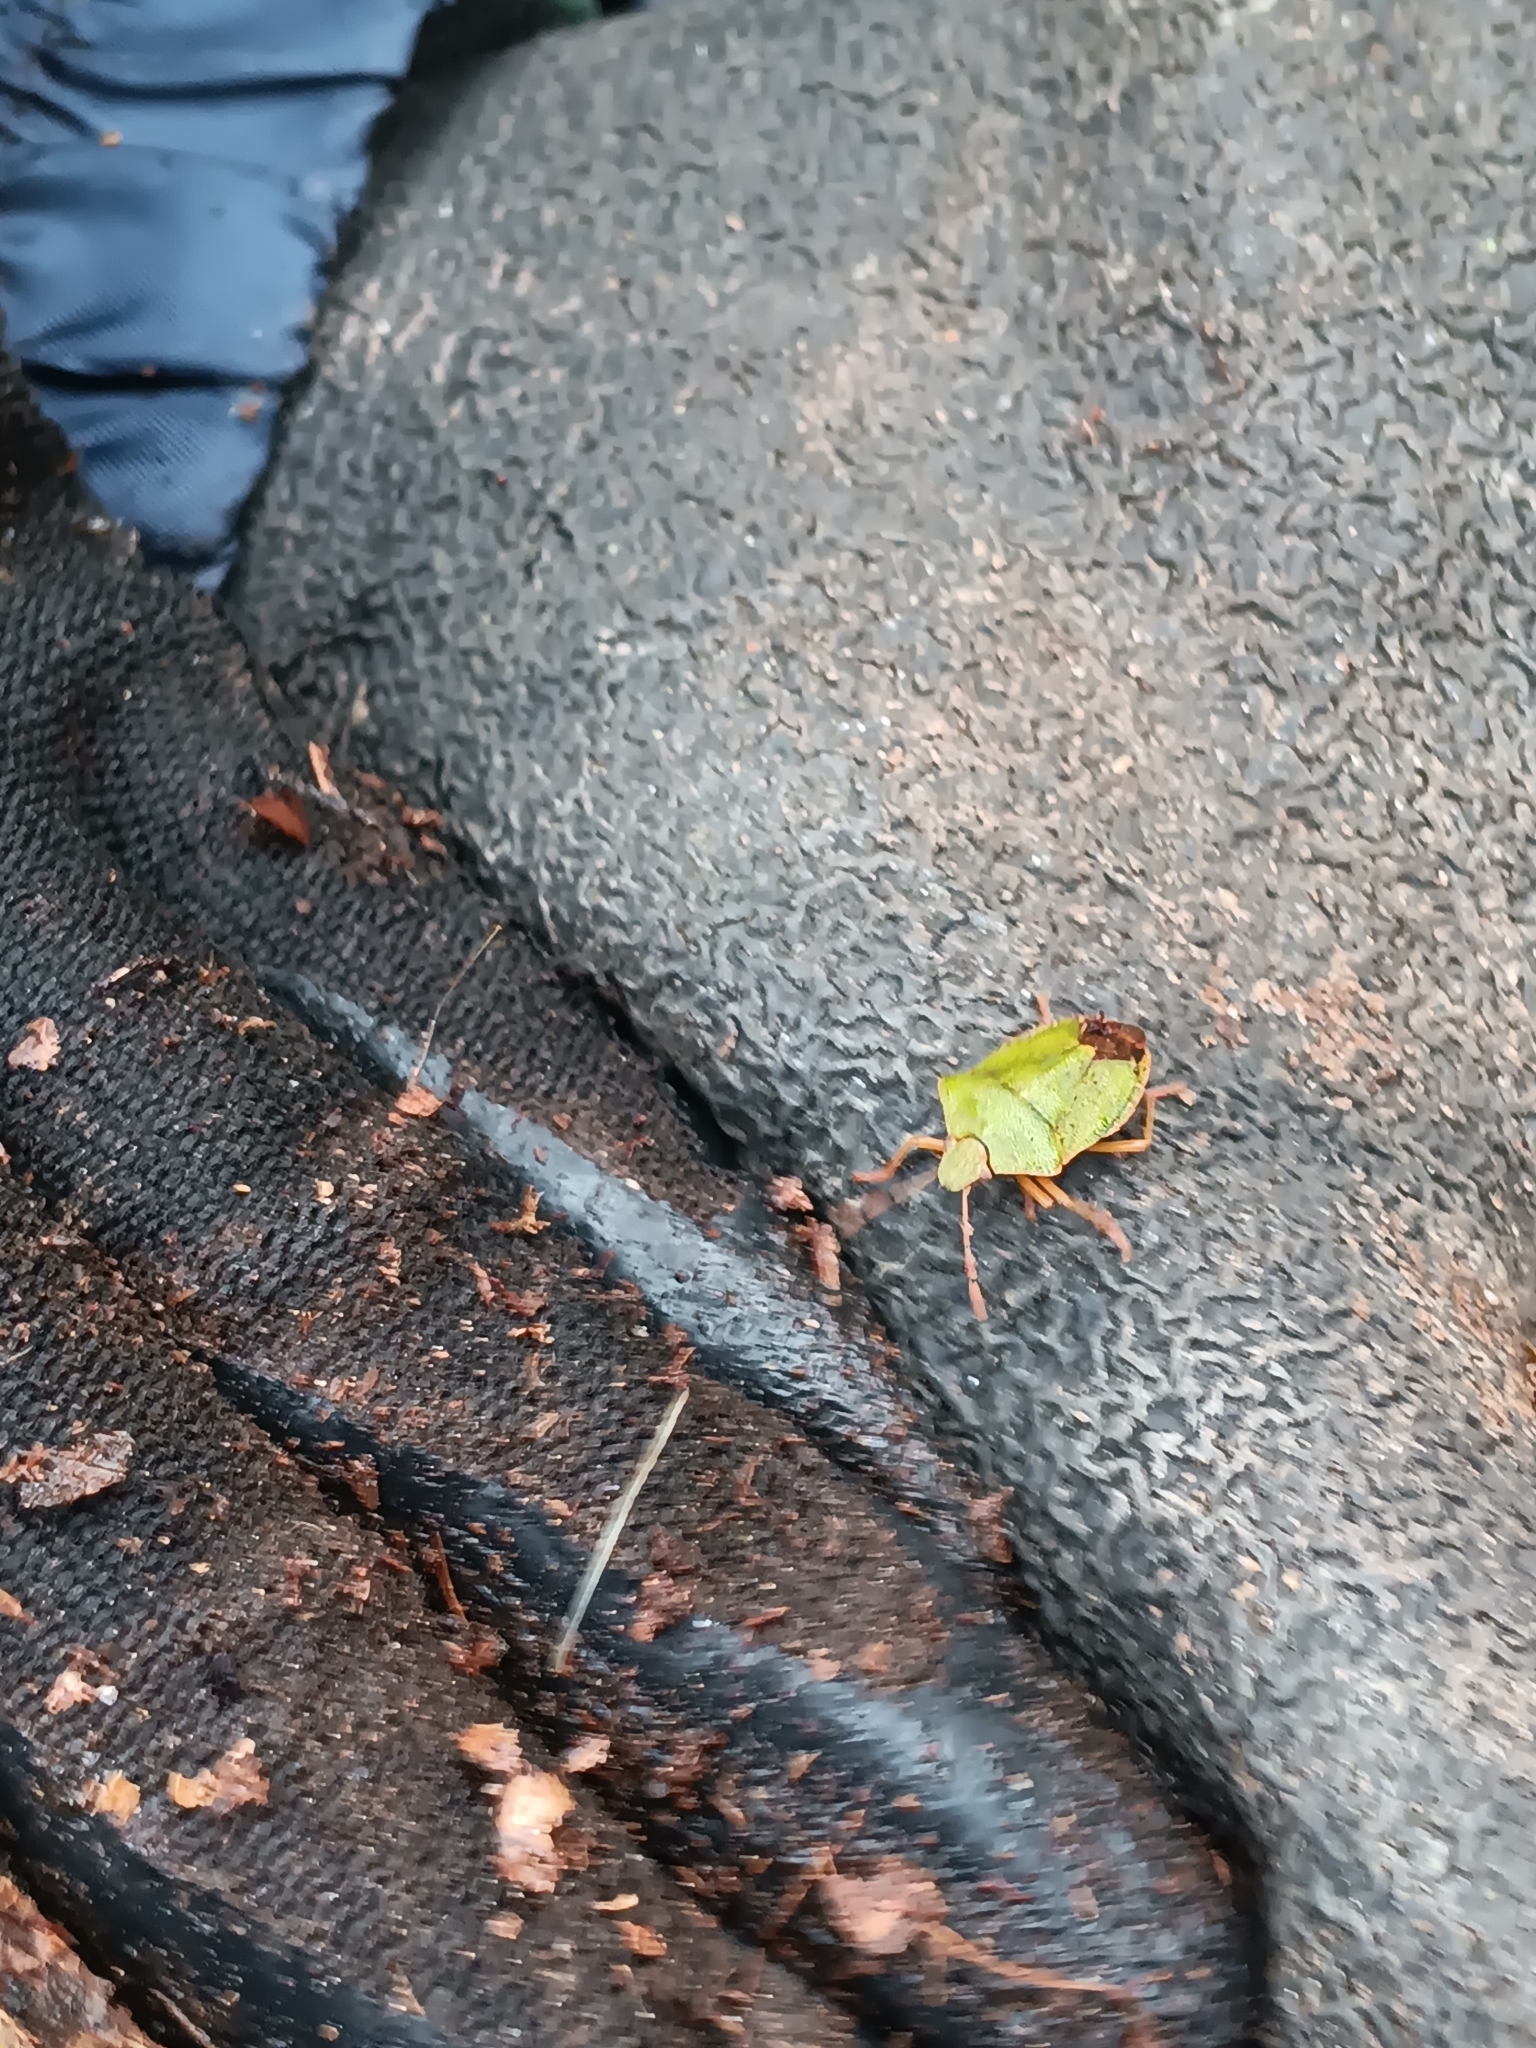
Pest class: stink_bug